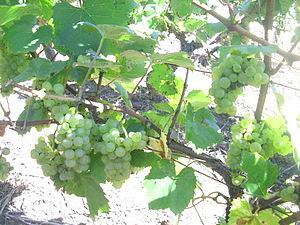
Grappes de raisins (Aligoté) à Mellecey (71)
Le bourgogne aligoté est un vin blanc d'appellation d'origine contrôlée produit dans les départements de l'Yonne, de la Côte-d'Or, de Saône-et-Loire et du Rhône.
L'aligoté est un cépage blanc bourguignon de la famille des noiriens.